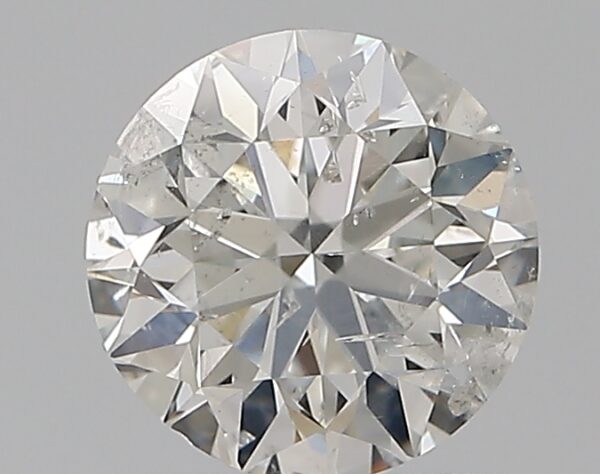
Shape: round
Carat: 1
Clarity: SI2
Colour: G
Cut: VG
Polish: EX
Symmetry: VG
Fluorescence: N
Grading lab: IGI
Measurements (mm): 6.29 x 6.23 x 3.98